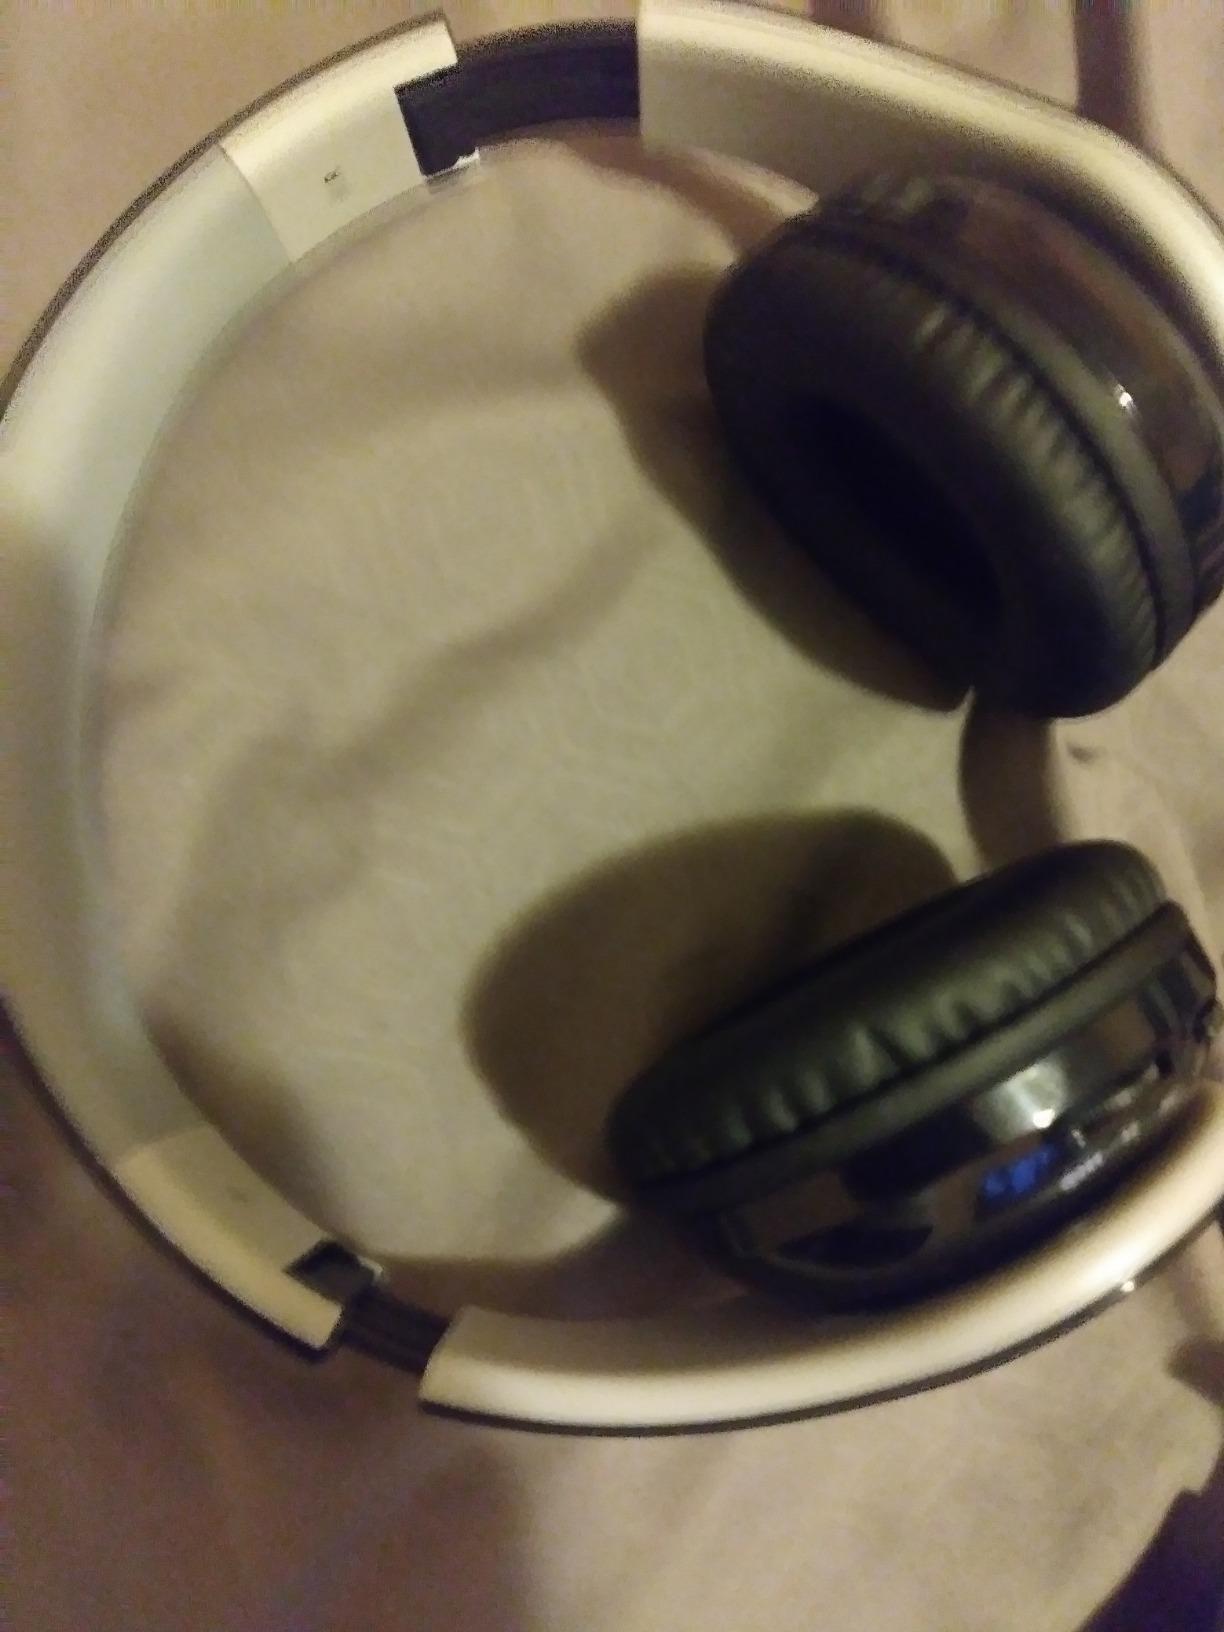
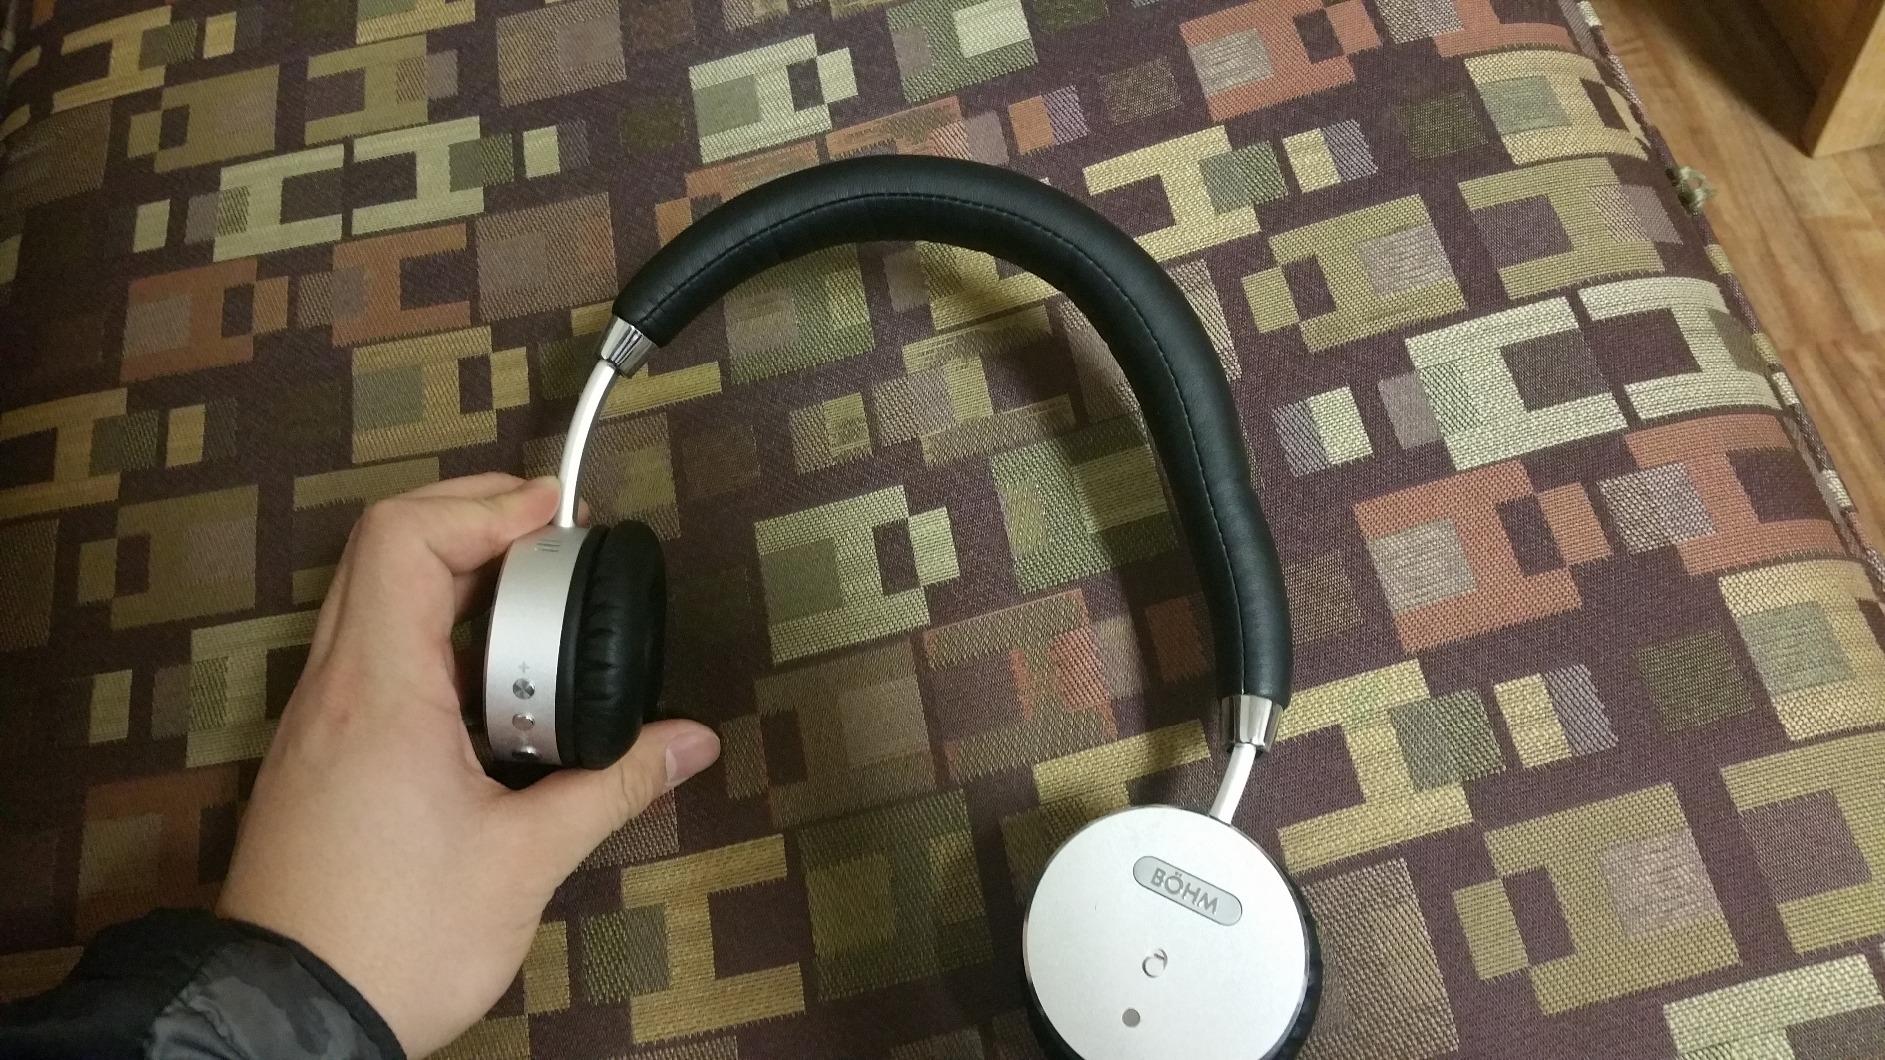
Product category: headphones
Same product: no